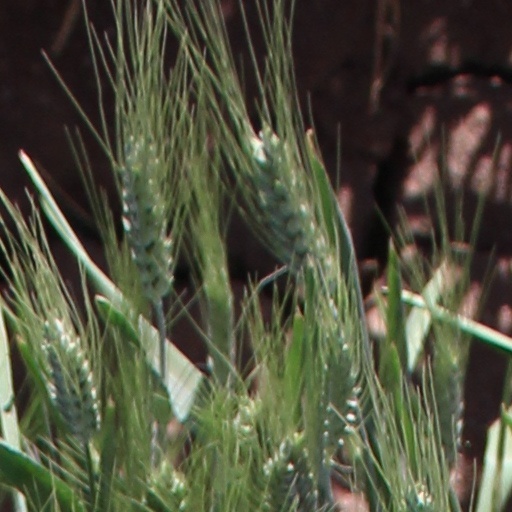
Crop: wheat